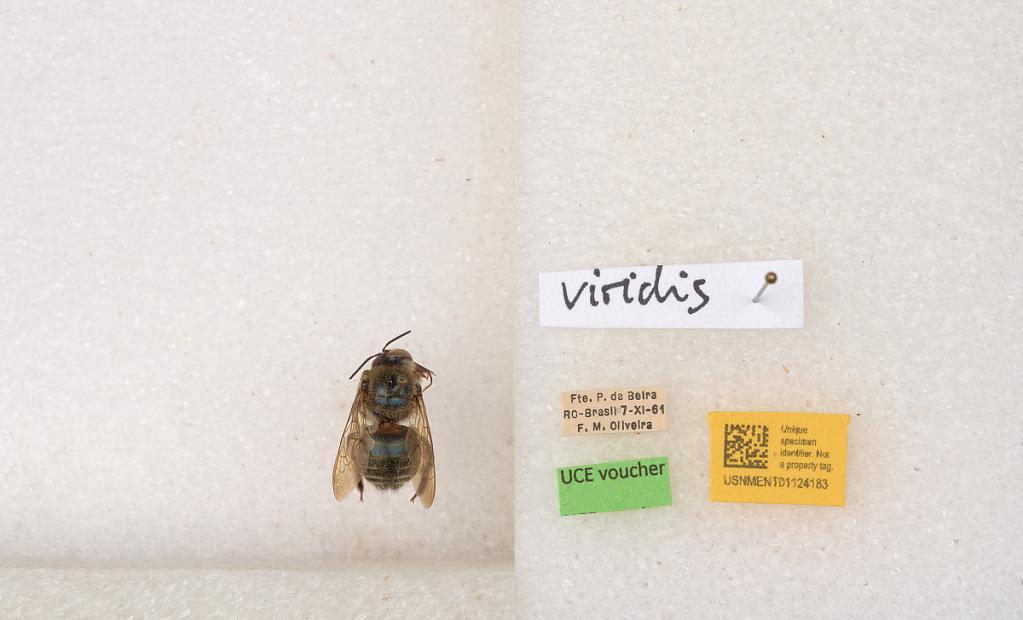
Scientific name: Xylocopa (Schonnherria) viridis Smith
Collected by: F. Oliveira
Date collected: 1961-11-7
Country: Brazil
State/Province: Rondonia
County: Costa Marques
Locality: Fte. P. da Beira